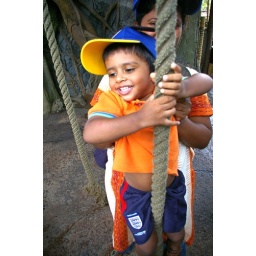
Climbing in Tarzan's tree house